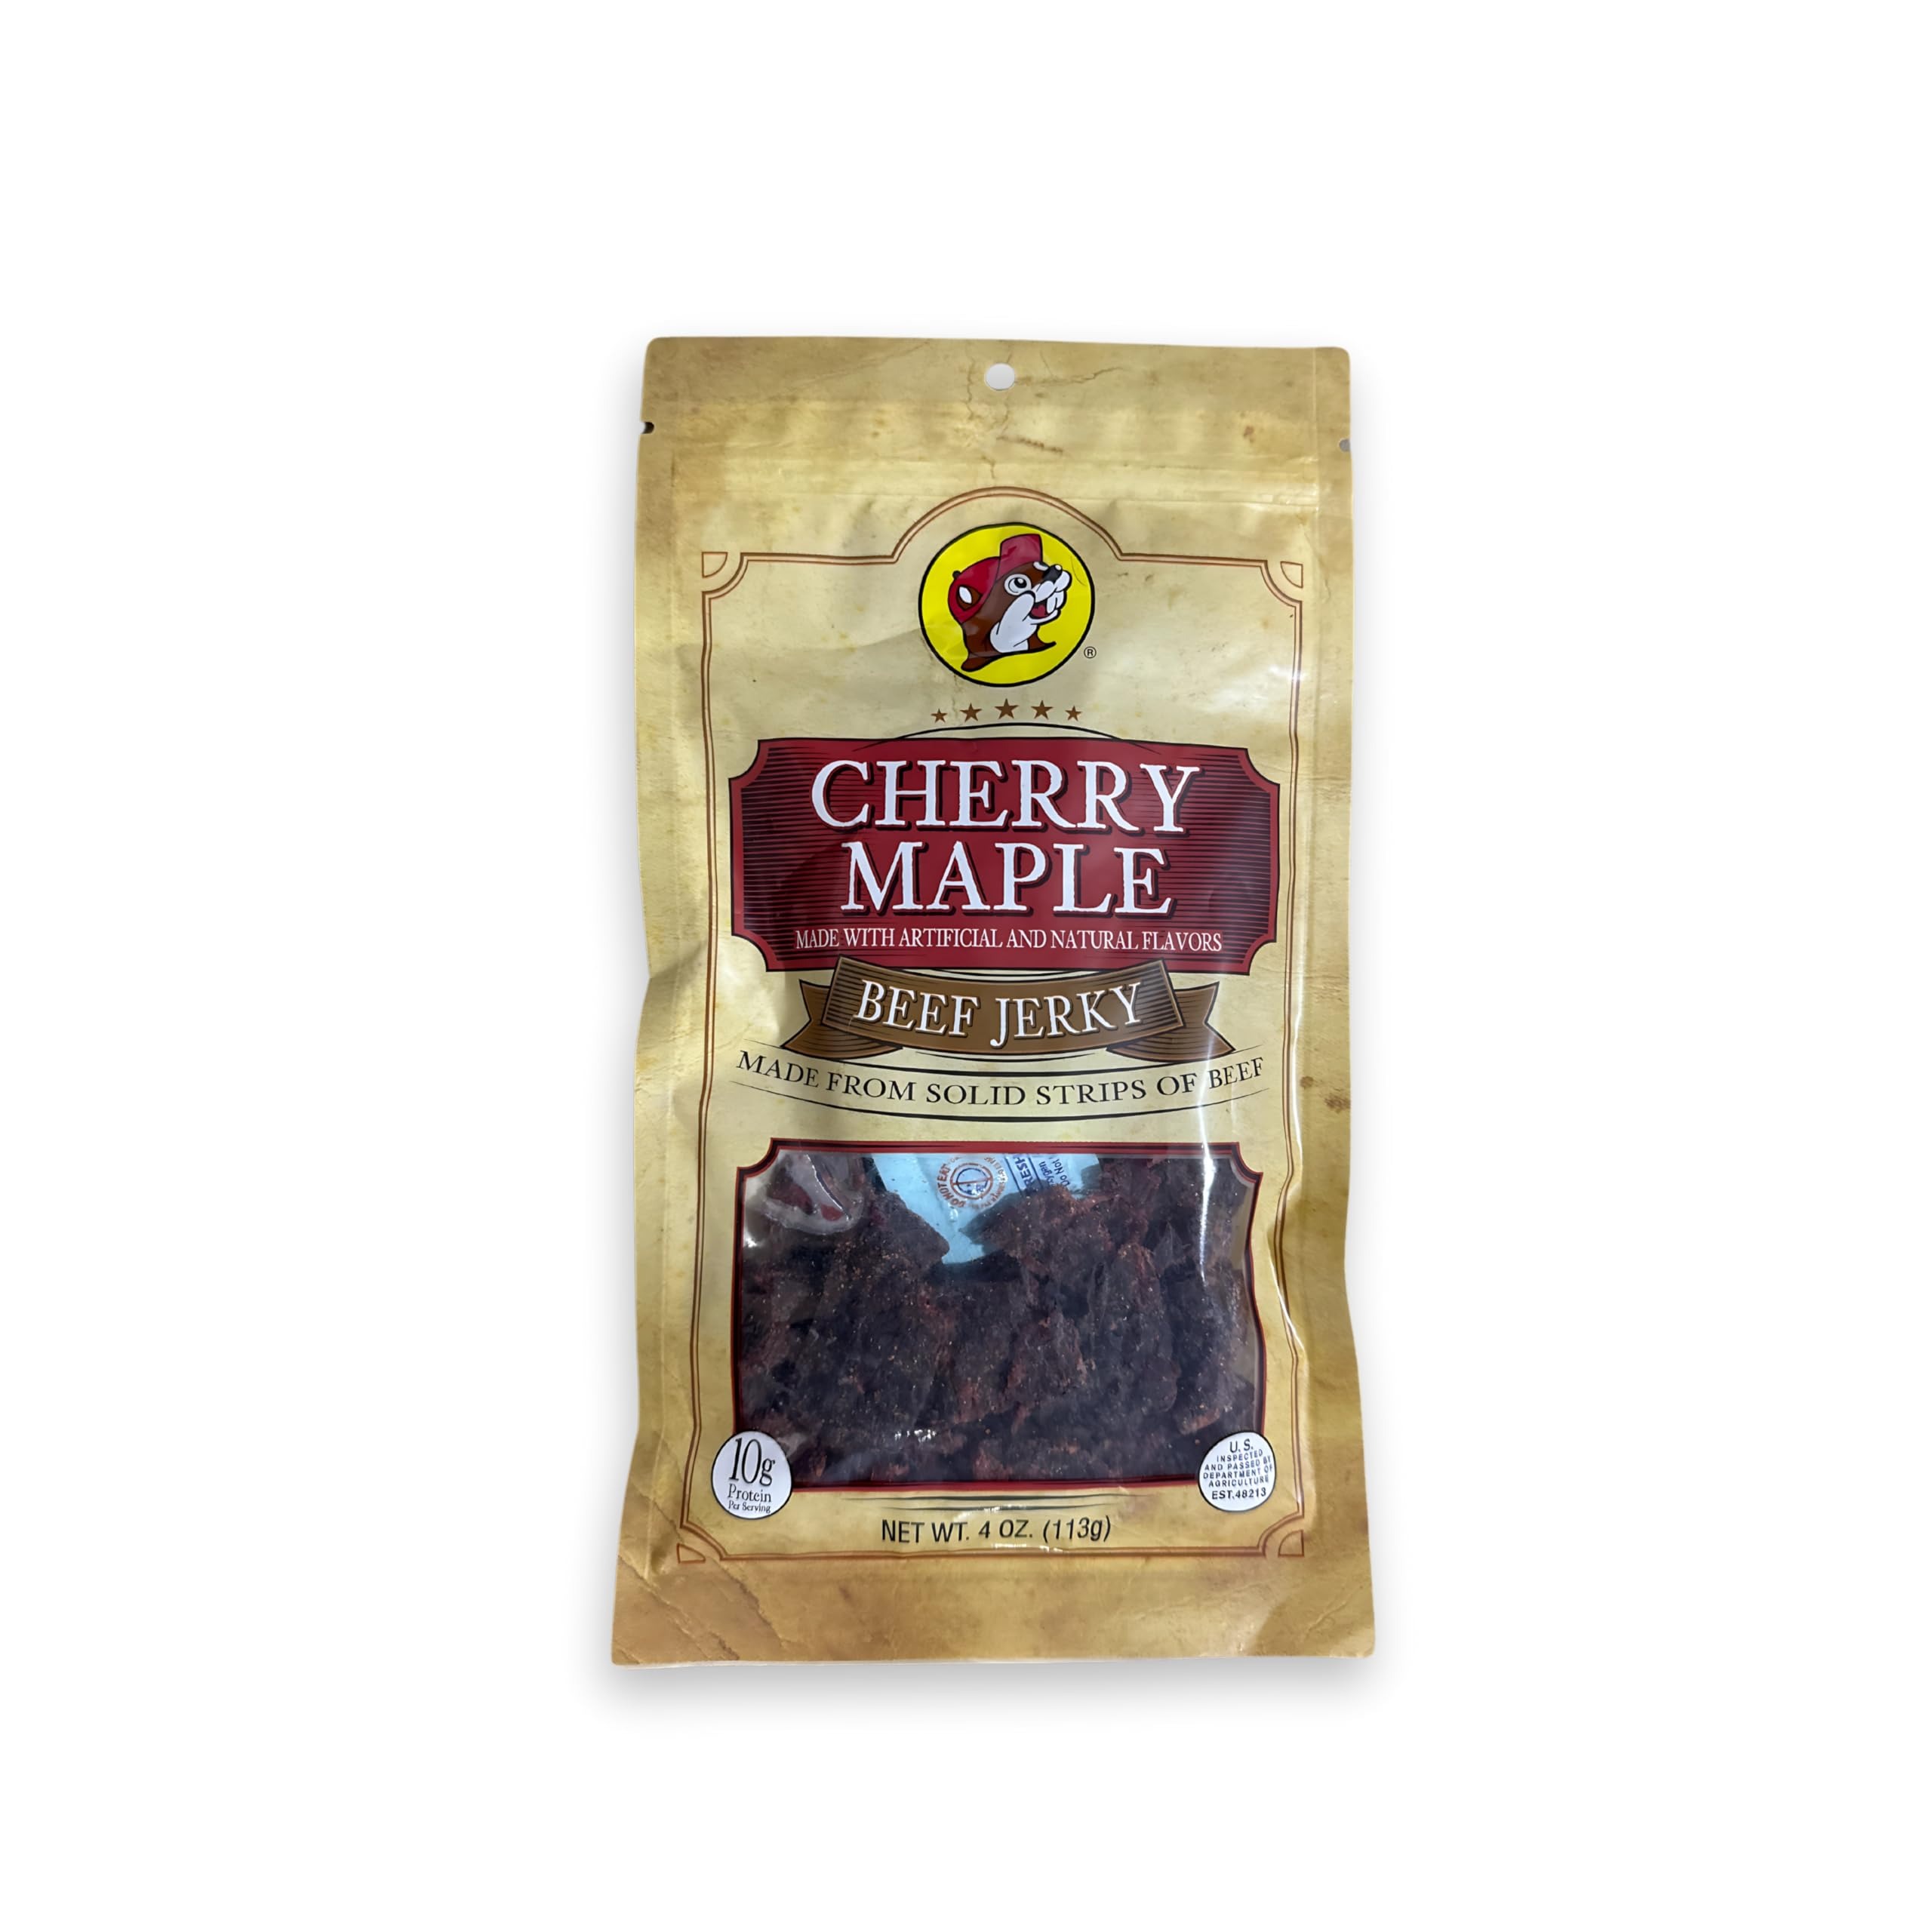
Item Name: Buc-ee's Smoked Cherry Maple Beef Jerky – 100% Lean, Dried & Tender Beef – 10g Protein Per 4 Ounce Bag for Paleo & Carnivore Diet Snacks – Perfect Meat Jerky Gift for Men & Women
Bullet Point: All 9 jerky flavors
Product Description: There's nothing like Buc-ee's beef jerkys! Have you ever seen such an impressive selection? For those who haven't, this is the perfect introduction. For those that have, this is the perfect gift. Choose from: Mesquite Peppered Beef Jerky Lemon Peppered Beef Jerky Teriyaki Beef Jerky Steakhouse Beef Jerky Ghost Pepper Beef Jerky Bohemian Garlic Beef Jerky Hot & Spicy Beef Jerky Korean BBQ Sweet & Spicy
Value: 4.0
Unit: Ounce

Price: 18.99